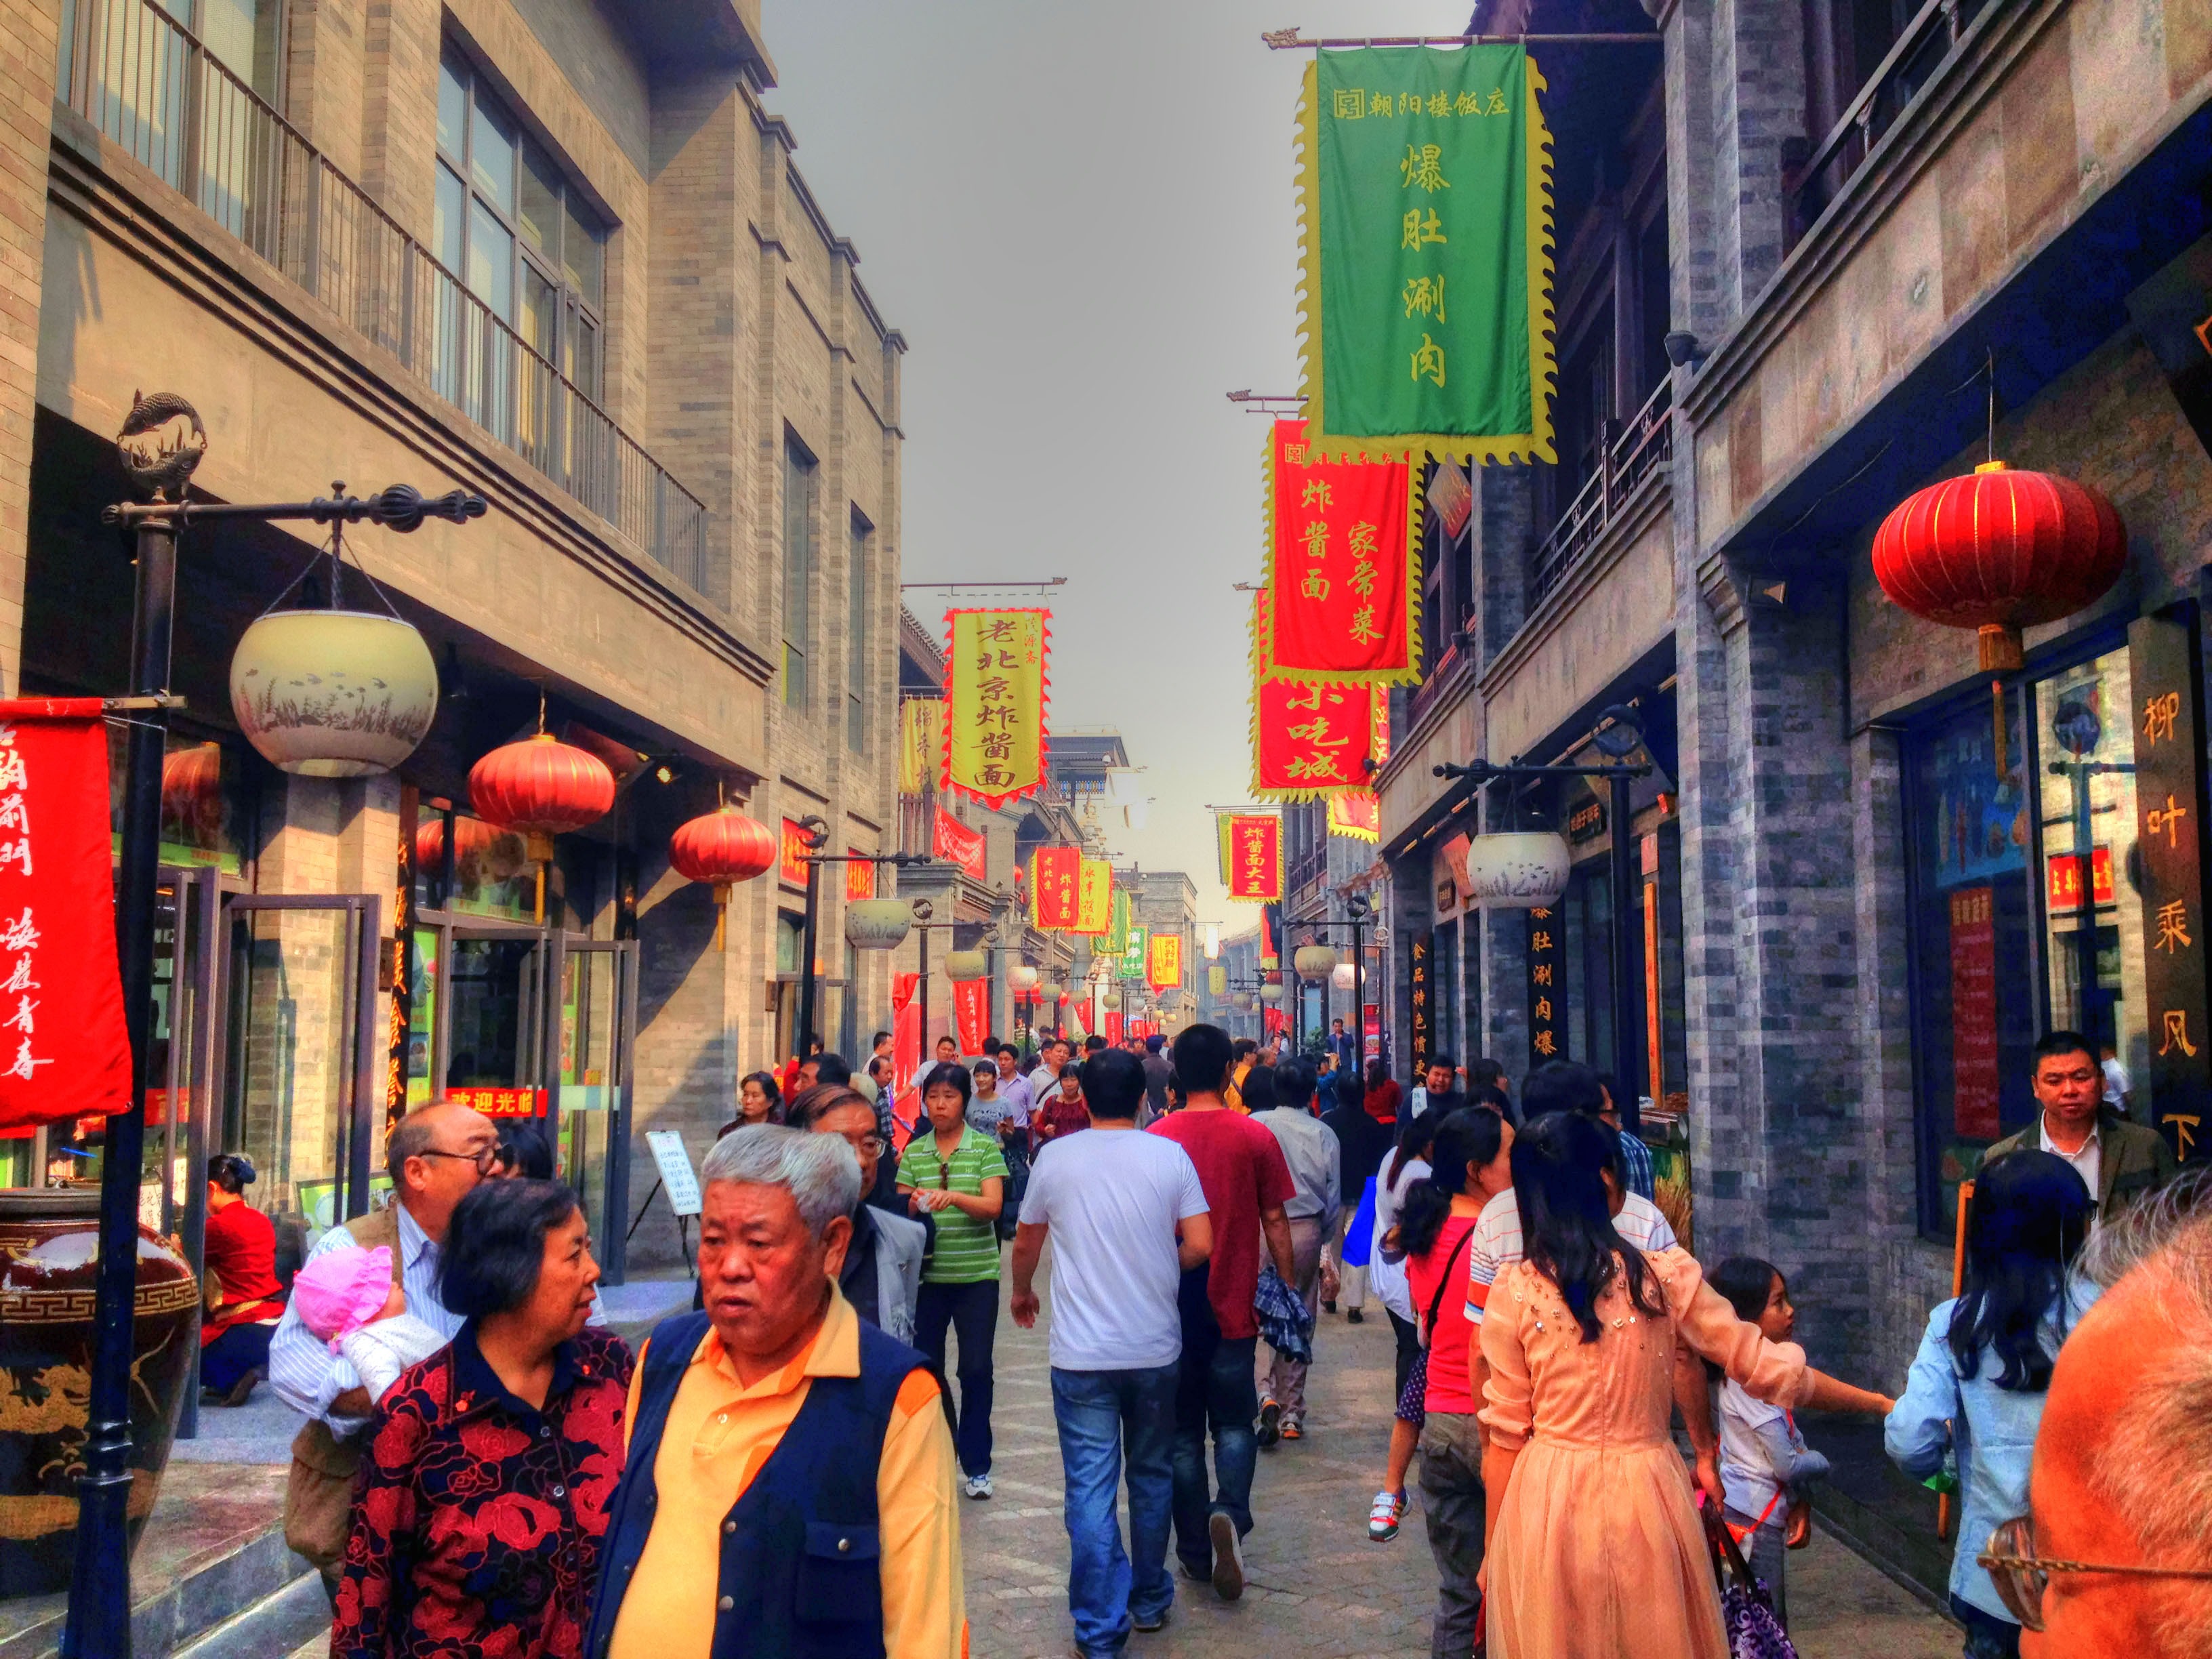
pedestrian, architecture, people, road, street, town, city, crowd, downtown, color, asia, ancient, bazaar, market, shopping, tourism, gate, beijing, infrastructure, china, traditional, front gate, human settlement